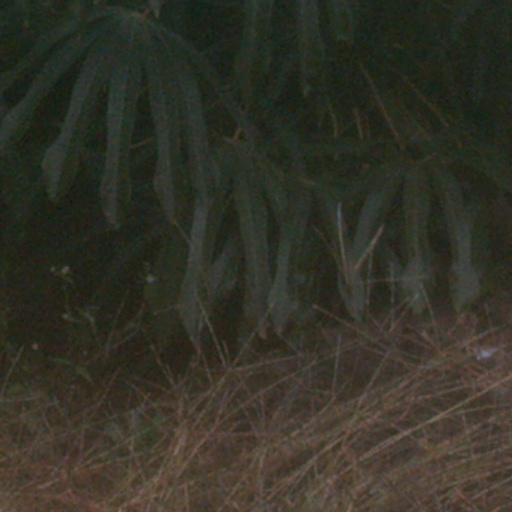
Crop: cassava